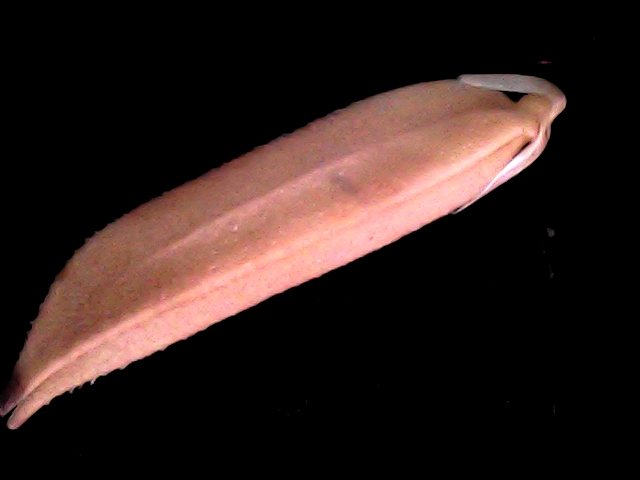
Rice variety: BD70